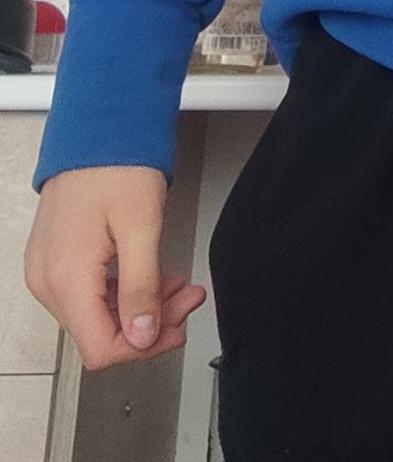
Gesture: no_gesture